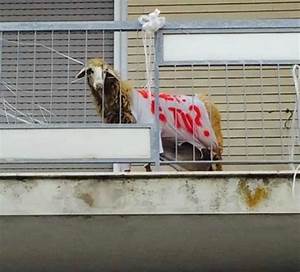
Label: sheep